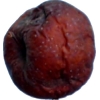
Label: apples